Alex & Eve

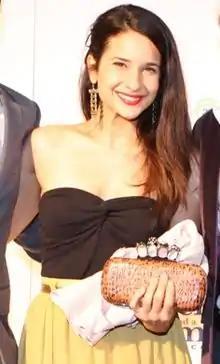
Actress Andrea Demetriades plays character 'Eve' in the 2016 film adaptation of Alex & Eve.

The characters of the film are loosely based on Alex Lykos' life, with scripts developing from many of his 2003 journal entries, with his immigrant parents influencing the characters of George and Chloe. The character Eve is loosely based on a Lebanese Muslim girl Lykos dated for a few months. The character Alex, in the film, is written as a math schoolteacher, whilst Lykos studied teaching maths, and is a substitute teacher at Dulwich Hill high school. Lykos played the role of 'Alex' in his stage plays, including its sequels, for approximately ten years (around 2006 to 2016), identifying his close connection with the character. "Alex & Eve" was Lykos' first feature film both for writing the screenplay and performing on screen.